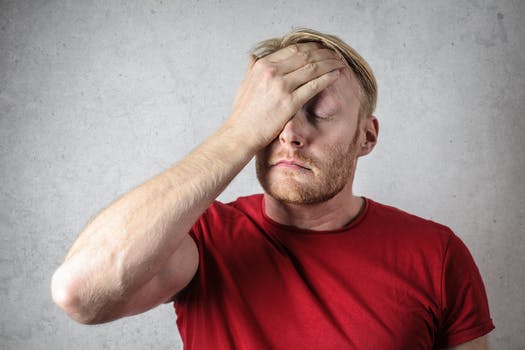
Label: No Watermark